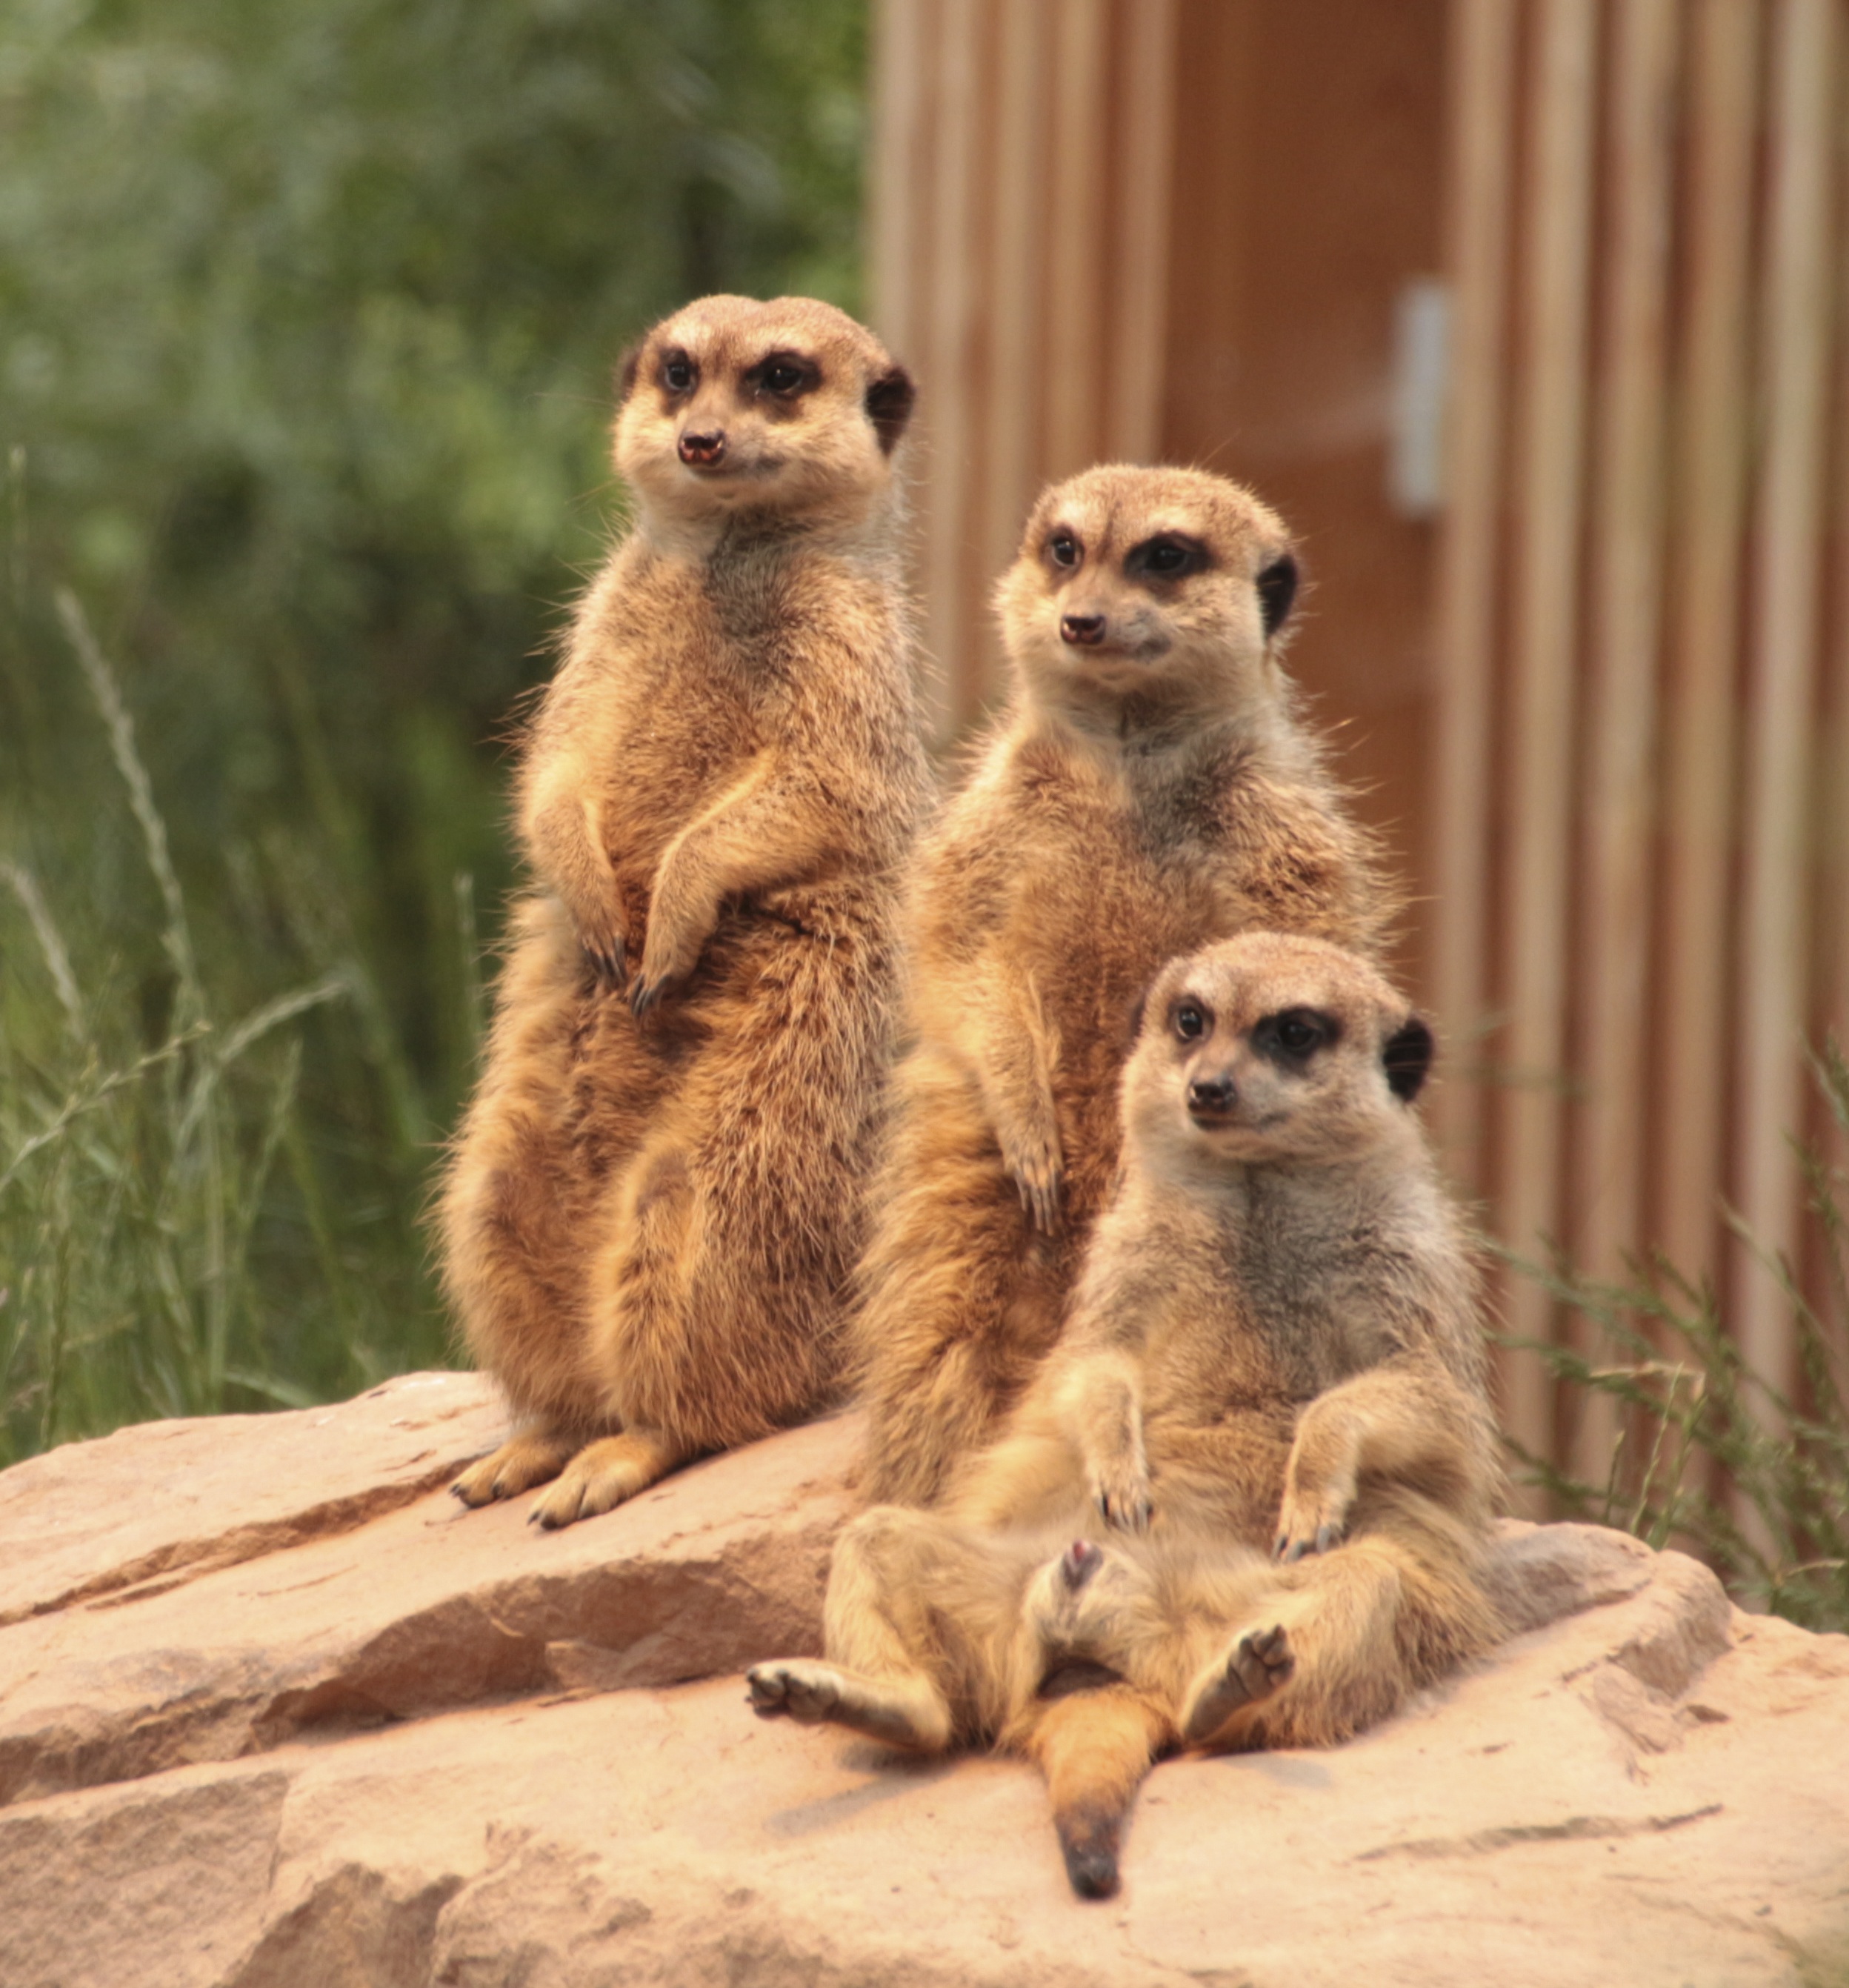
watch, nature, group, sweet, desert, cute, wildlife, zoo, fur, small, mammal, close, rodent, fauna, family, animals, furry, vertebrate, funny, creature, nager, meerkat, curious, mongoose, attention, animal world, wildlife photography, animal portrait, pack, funny animal pictures, vigilant, group picture, wildlife park, prairie dog, small animals